Kuitan railway station

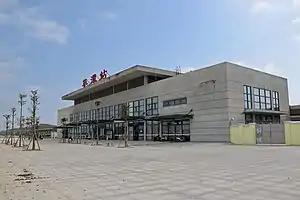

Kuitan railway station is a railway station in Kuitan Town, Huilai County, Guangdong Province, China, on the Xiamen–Shenzhen railway. The station is operated by the Guangzhou Railway (Group) Corp., China Railway Corporation.